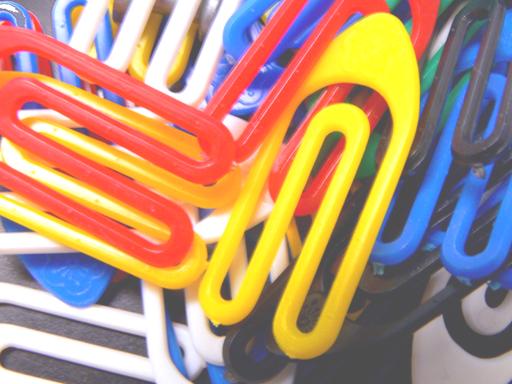
Material: plastic